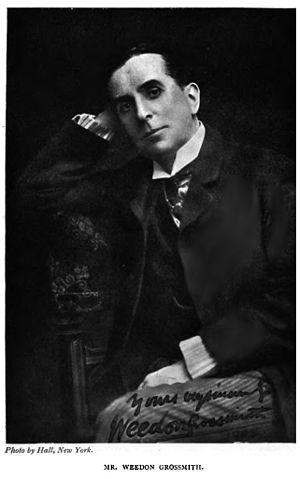
Walter Weedon Grossmith, connu sous le nom de Weedon Grossmith, est un écrivain, peintre, acteur et dramaturge anglais. Sa réputation tient surtout au fait qu'il est, avec son frère George Grossmith, co-auteur Journal d'un homme sans importance